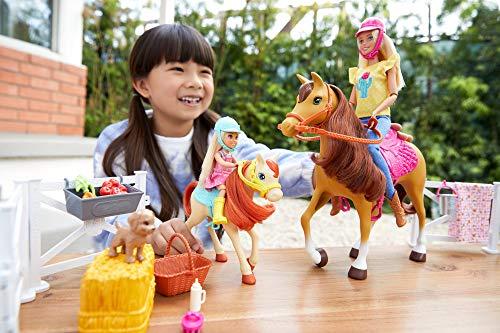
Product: Mattel Barbie Hugs n Horses Dolls, Horses and Accessories
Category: Toys & Games | Dolls & Accessories | Dolls
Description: ​Young horse lovers will go wild for the Barbie hugs 'N horses Playset that comes with 2 dolls, 2 horses, a puppy and 15+ accessories.
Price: $48.95
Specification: ProductDimensions:5x18x13inches|ItemWeight:3pounds|ShippingWeight:3pounds(Viewshippingratesandpolicies)|ASIN:B07PCH2ZQV|Itemmodelnumber:GLL70|Manufacturerrecommendedage:36months-6years